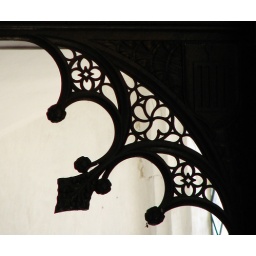
As delicate as lace - wooden tracery from Comper's rood screen in Chicheley parish church.